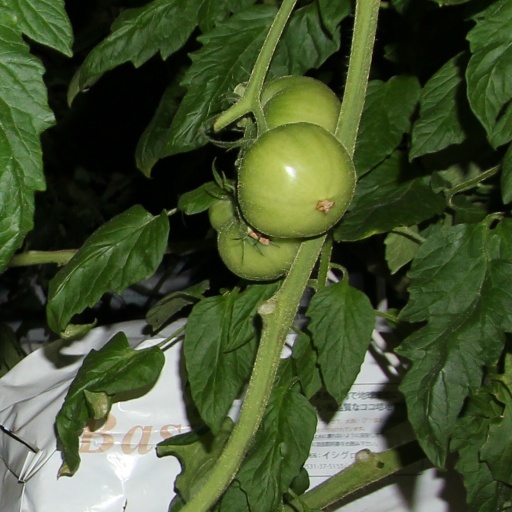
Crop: tomato